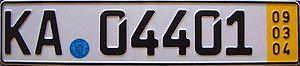
La plaque d'immatriculation allemande est un dispositif permettant l'identification des véhicules du parc automobile allemand.